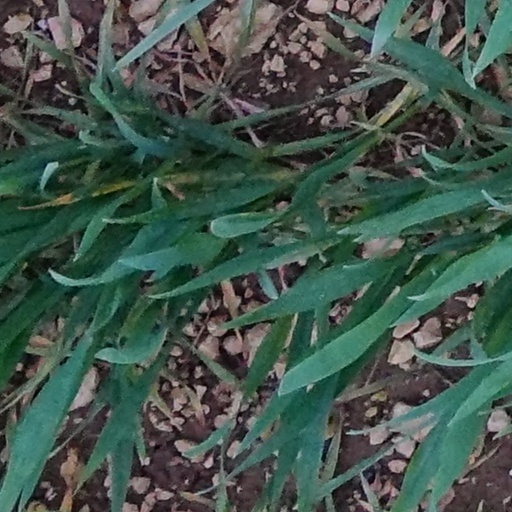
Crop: wheat